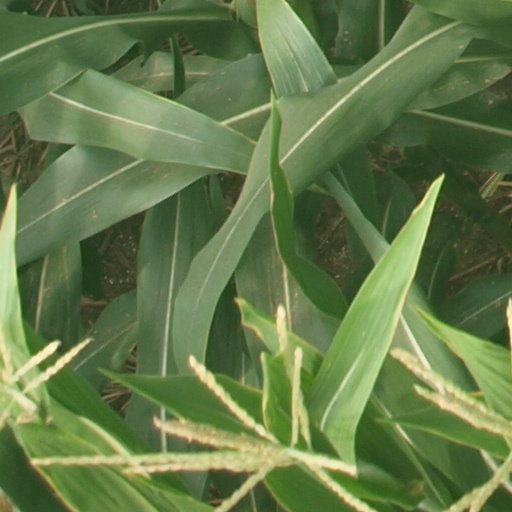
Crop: maize; corn